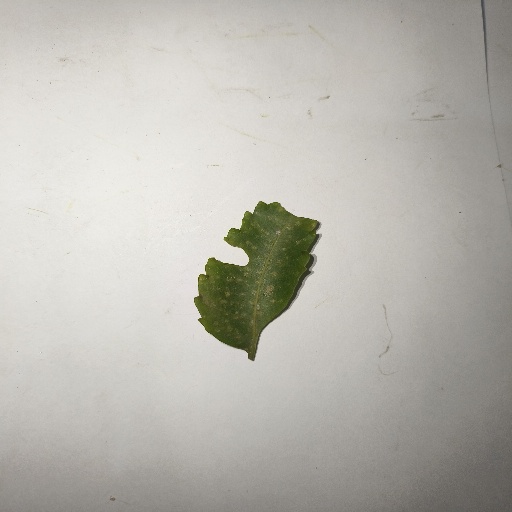
Species: Neem
Leaf condition: Shot Hole Leaf